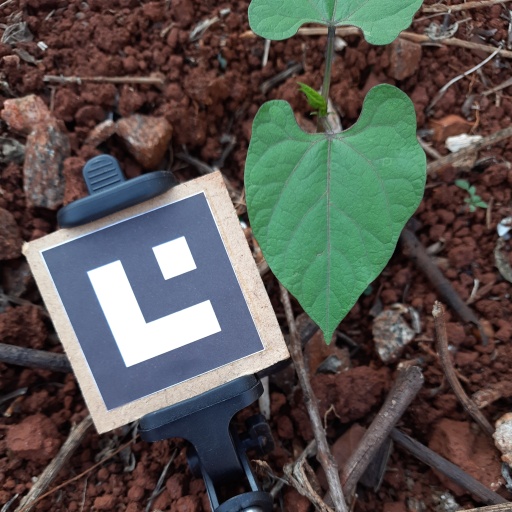
Observations: flat surface, no eating holes, under shade